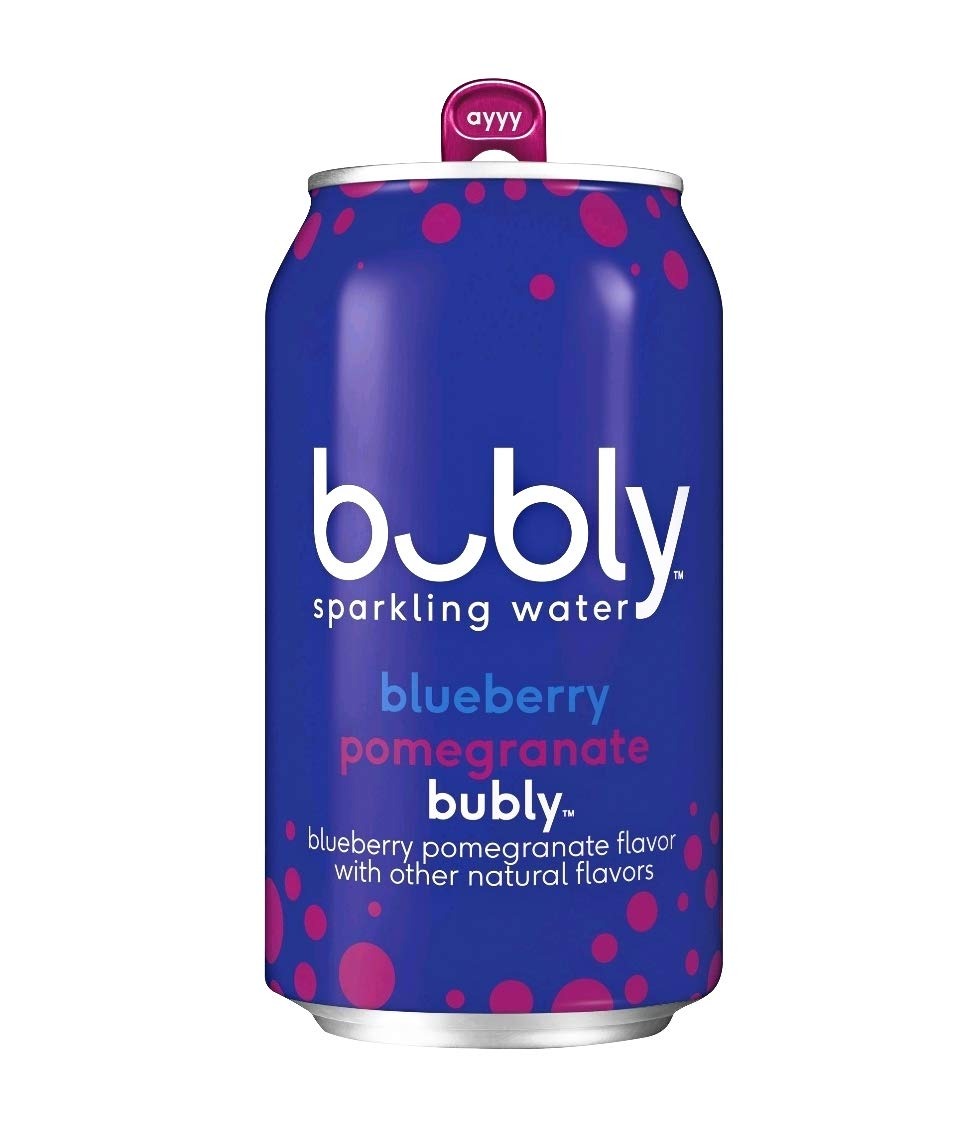
Item Name: bubly blueberry pomegranate 12cans, 144 fl oz
Value: 144.0
Unit: Fl Oz

Price: 4.39